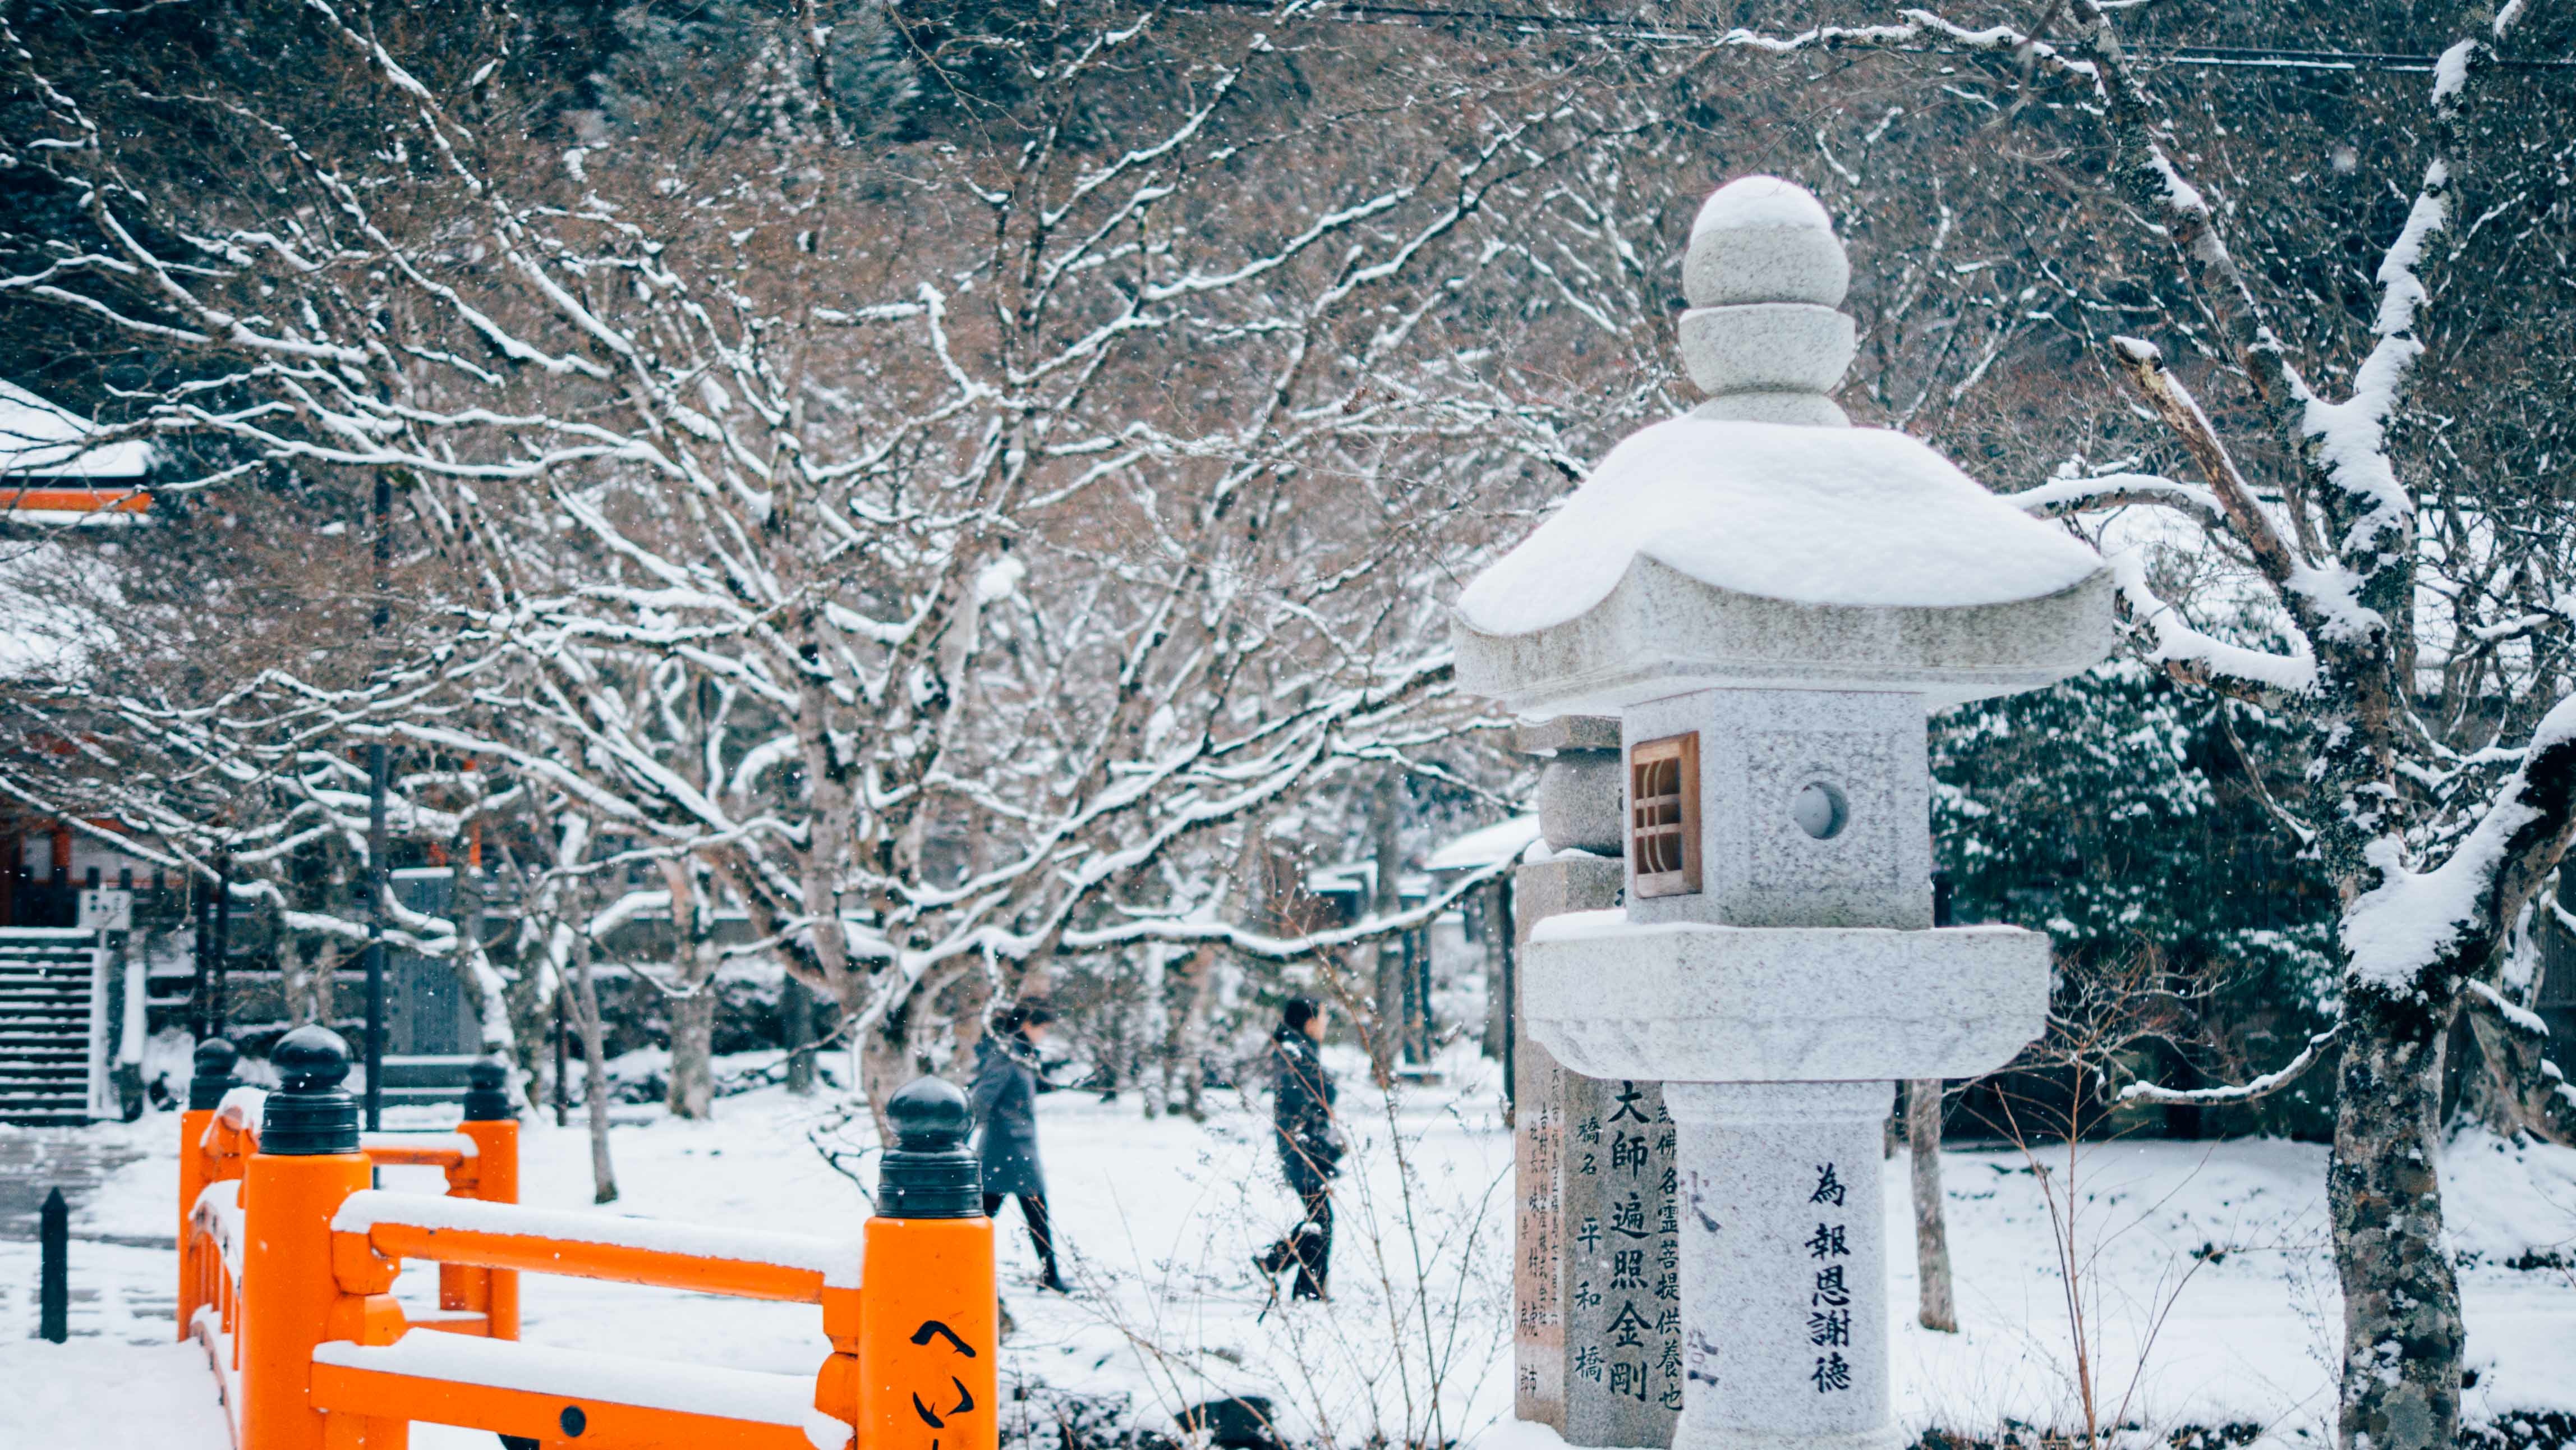
snow, winter, white, ice, weather, snowy, japan, season, freezing